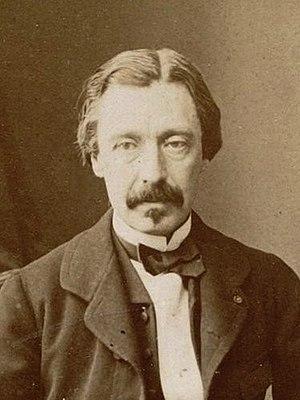
Portrait du physicien et astronome français Léon Foucault (1819–1868)
Jean Bernard Léon Foucault, né à Paris le 18 septembre 1819 et mort à Paris le 11 février 1868, est un physicien et astronome français.